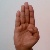
The image shows a hand gesture representing the letter 'B' in Indian Sign Language.